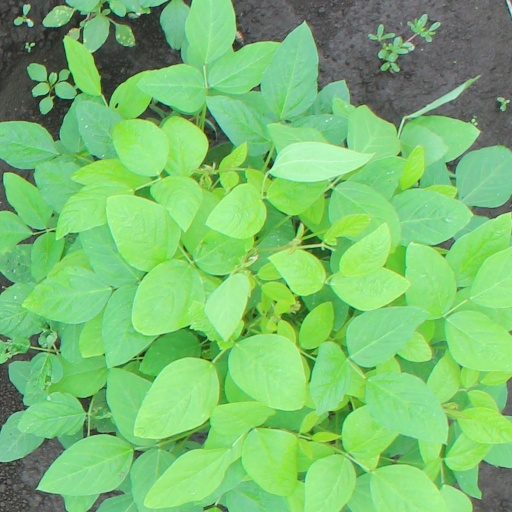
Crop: soybean